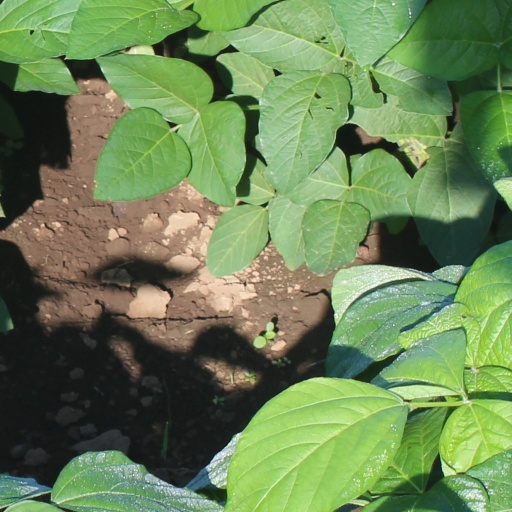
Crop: soybean